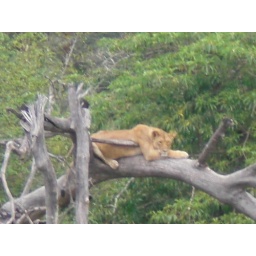
Female lion in the tree